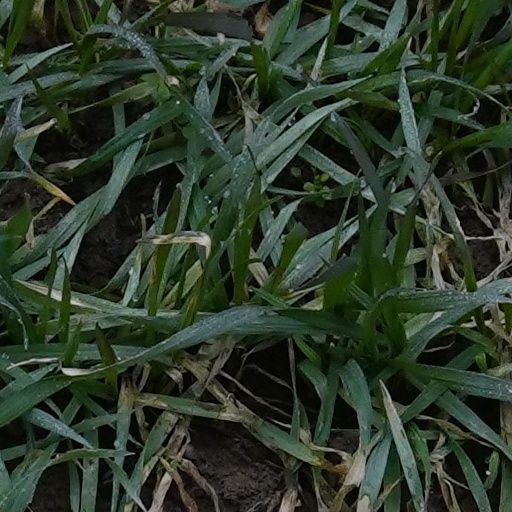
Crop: wheat